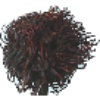
Label: rambutan